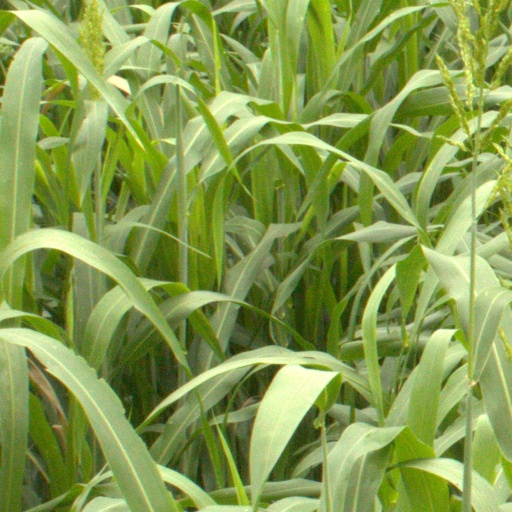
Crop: sorghum